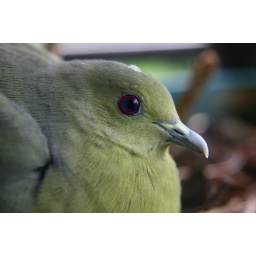
Mother green pigeon hatching eggs in my balcony